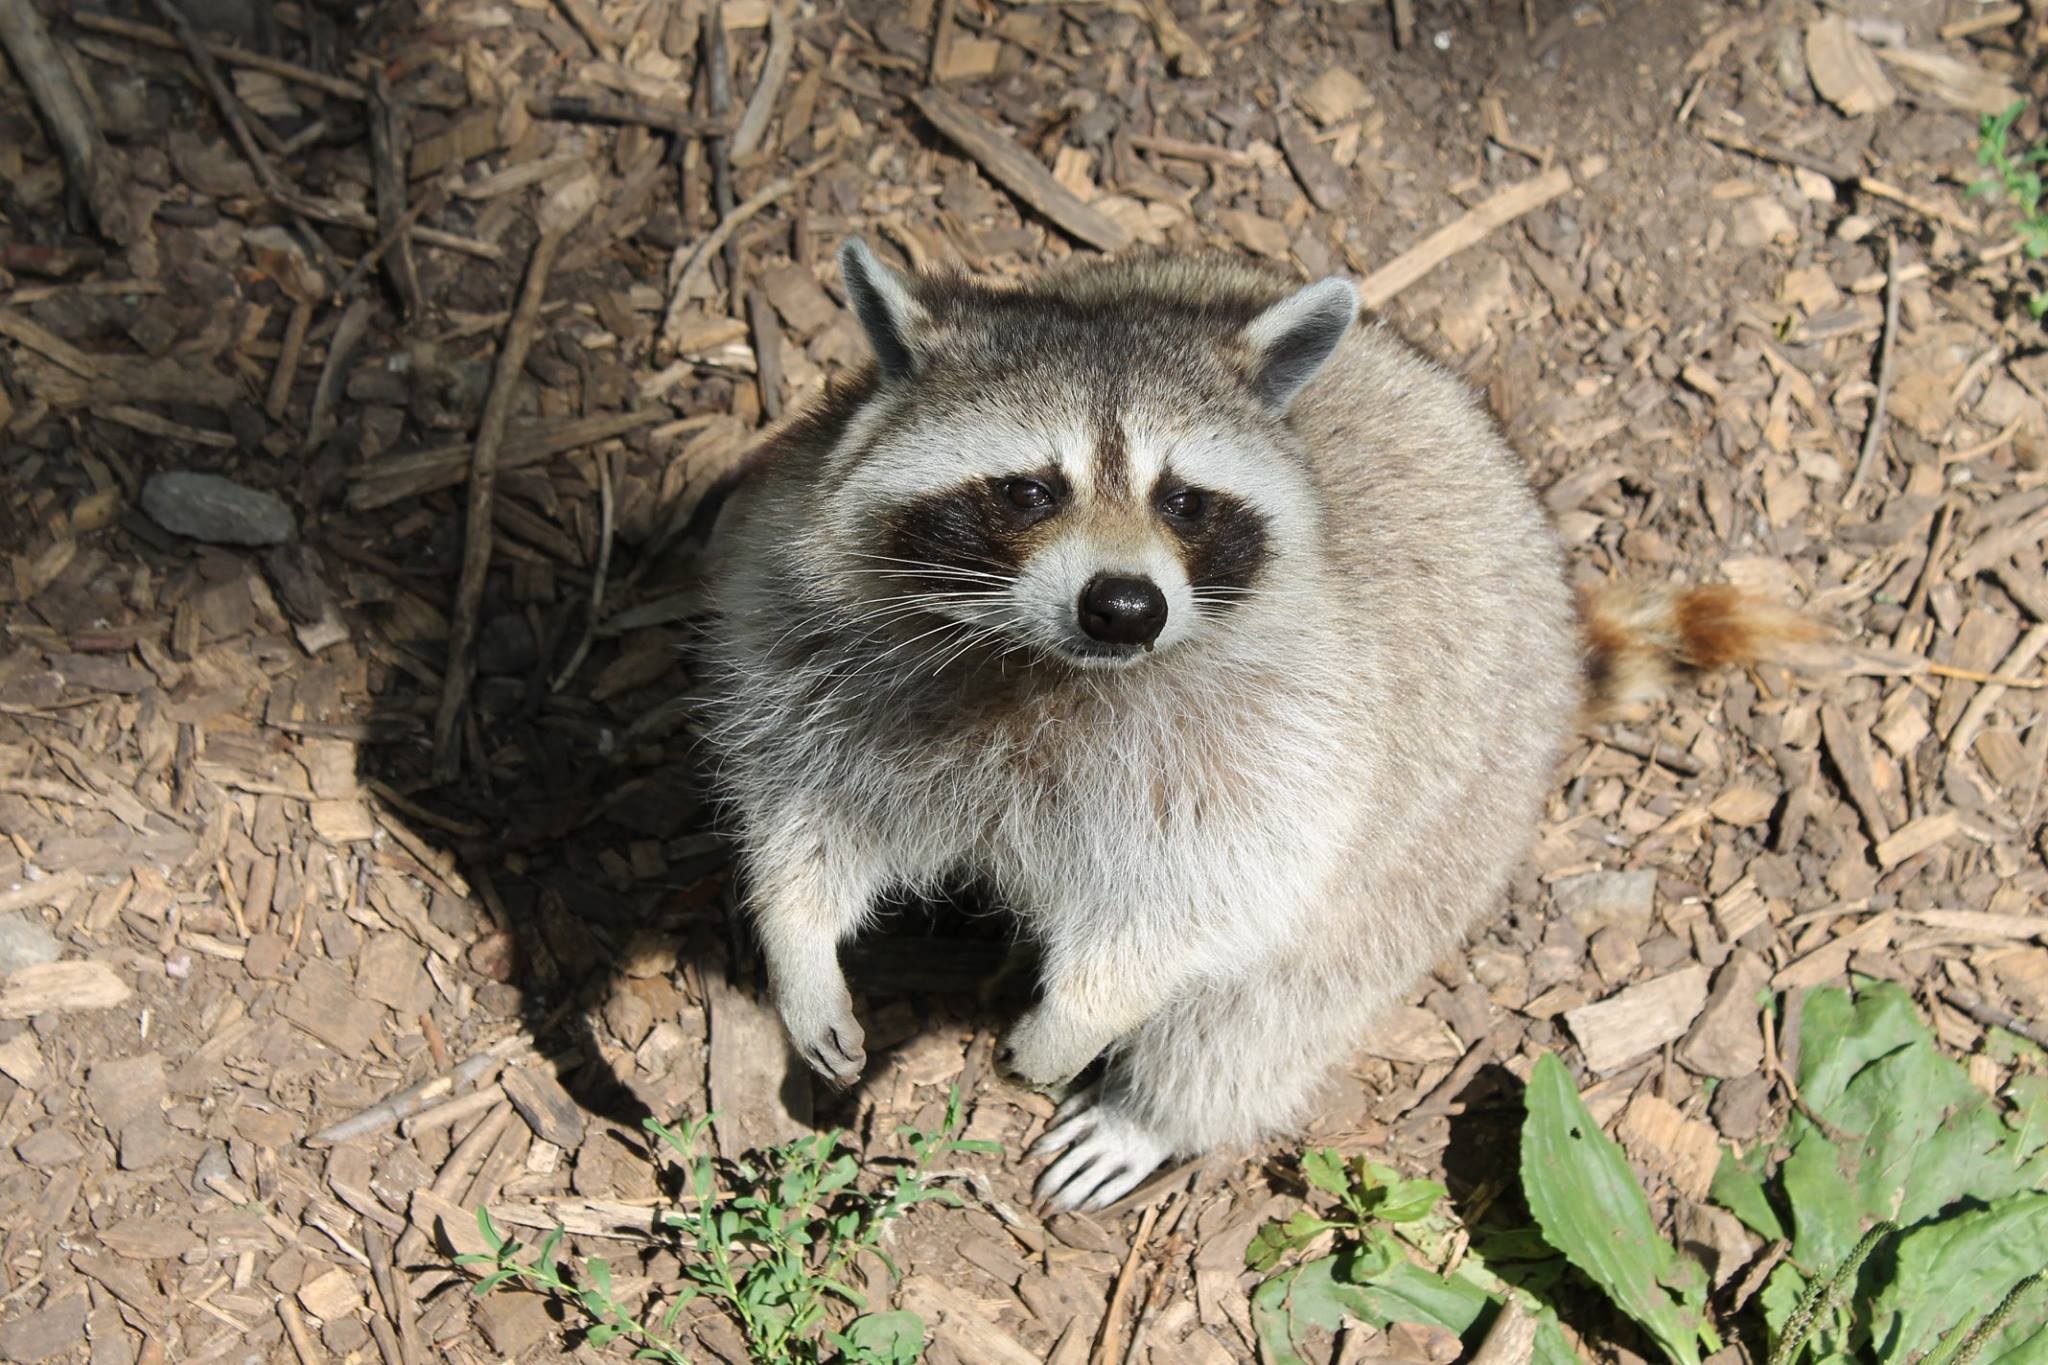
animal, cute, wildlife, environment, mammal, fauna, playful, striped, raccoon, furry, vertebrate, creature, curious, smart, thief, intelligent, inquisitive, omnivore, tenacious, masked, procyon, procyonidae, viverridae